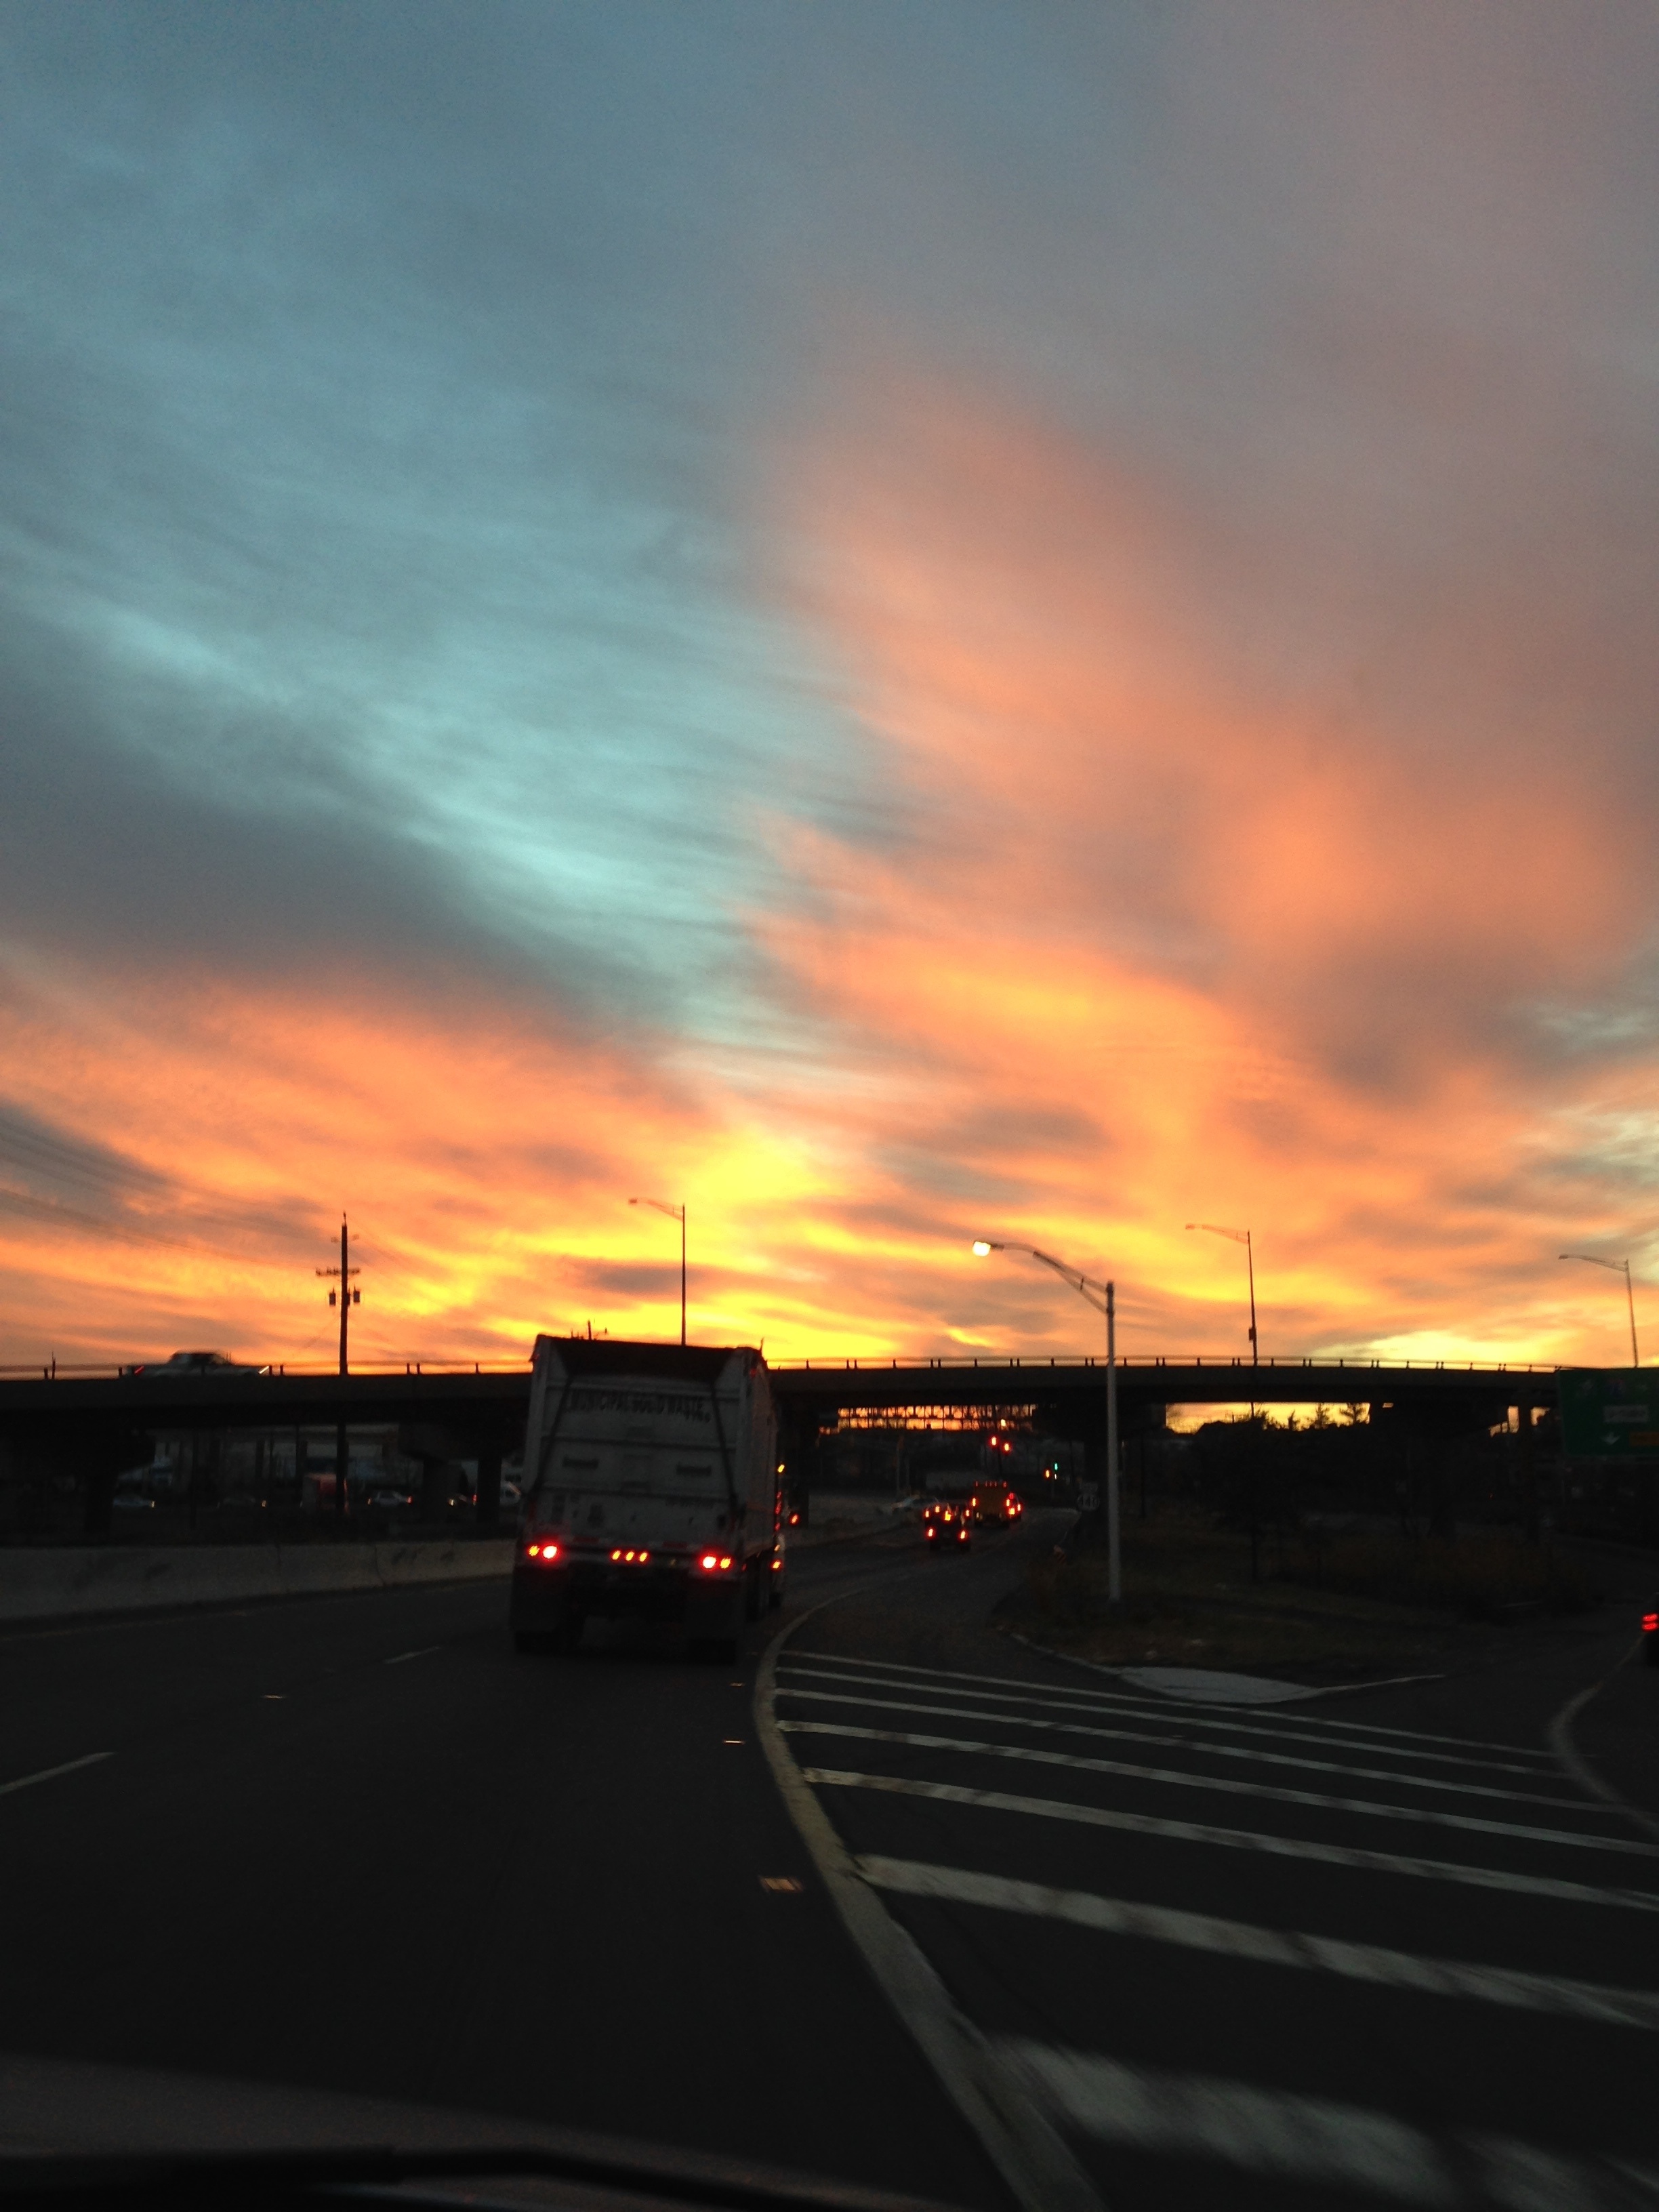
horizon, light, cloud, sky, sunrise, sunset, sunlight, morning, highway, dawn, dusk, evening, darkness, afterglow, atmospheric phenomenon